Turret (Hadrian's Wall)

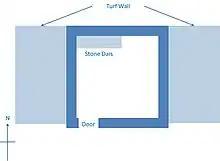
Plan of typical Turf Wall turret

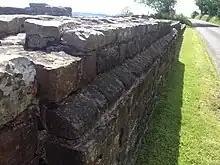
Photograph showing the plinth course on the outer north wall of Turret 52A (Banks East).

Turrets built for the turf wall (unlike Milecastles built for the turf wall) were built of stone, though no wing walls were required for bonding to the turf wall. The turret walls themselves were thicker on the north and south walls, though the thickness reduced at a plinth course, presumably due to the slope of the turf wall.